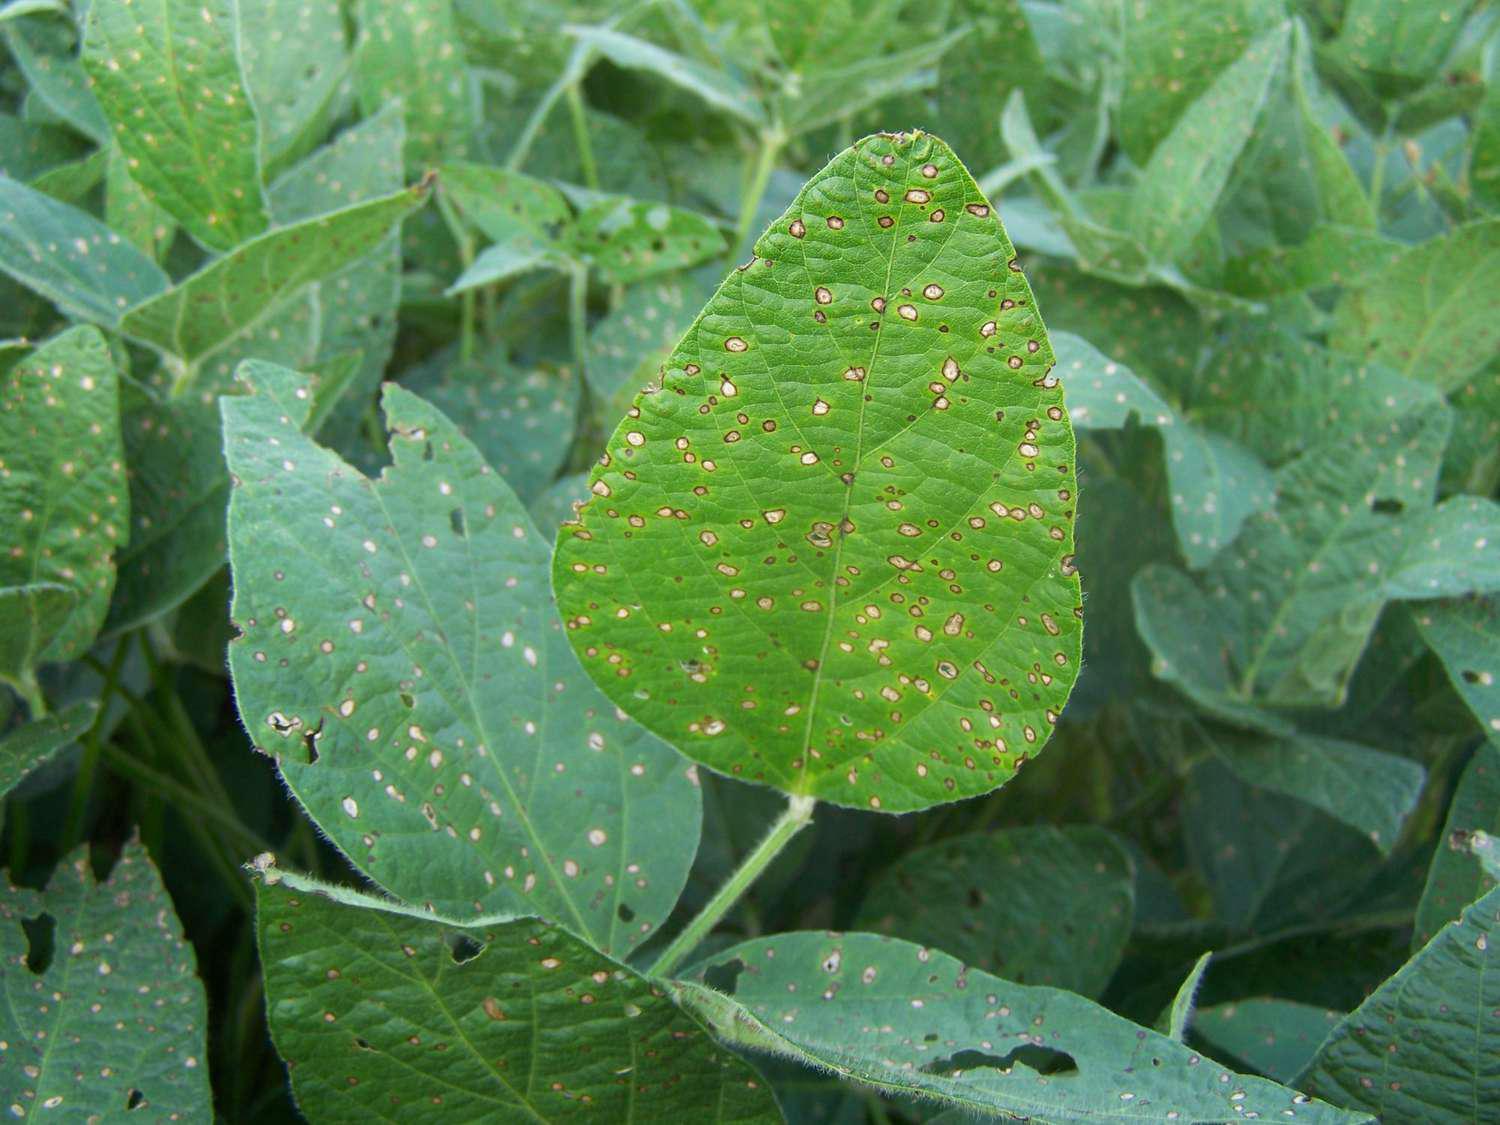
Plant: Soybean
Disease: soybean frog eye leaf spot